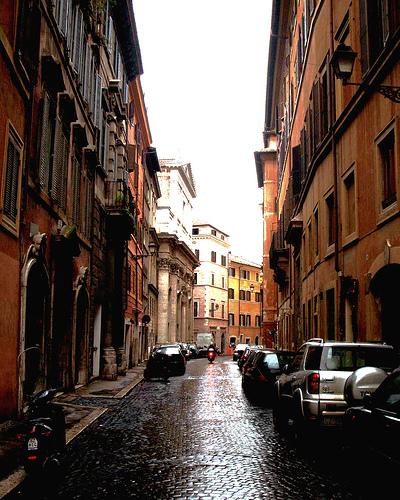
Weather: rain or strom